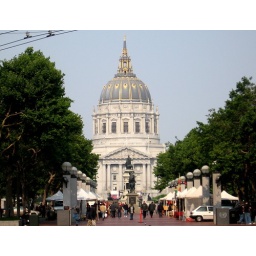
City Hall shot, marred by street bus wires